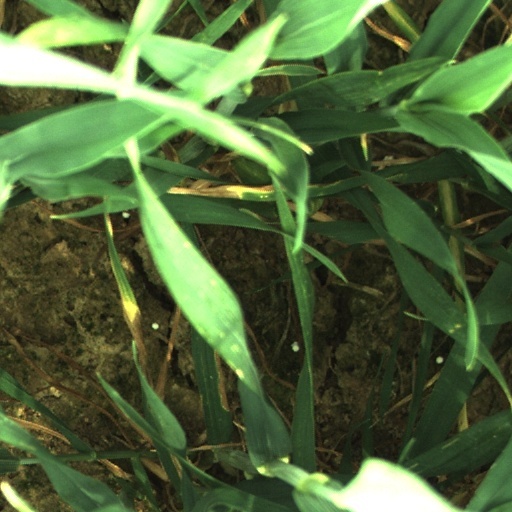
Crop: wheat